Describe the emotion expressed in this image:  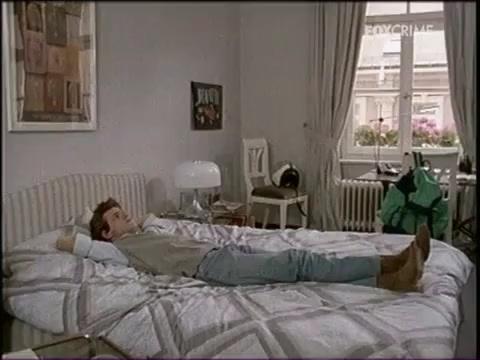
This person displays Suffering, valence and arousal with high intensity.